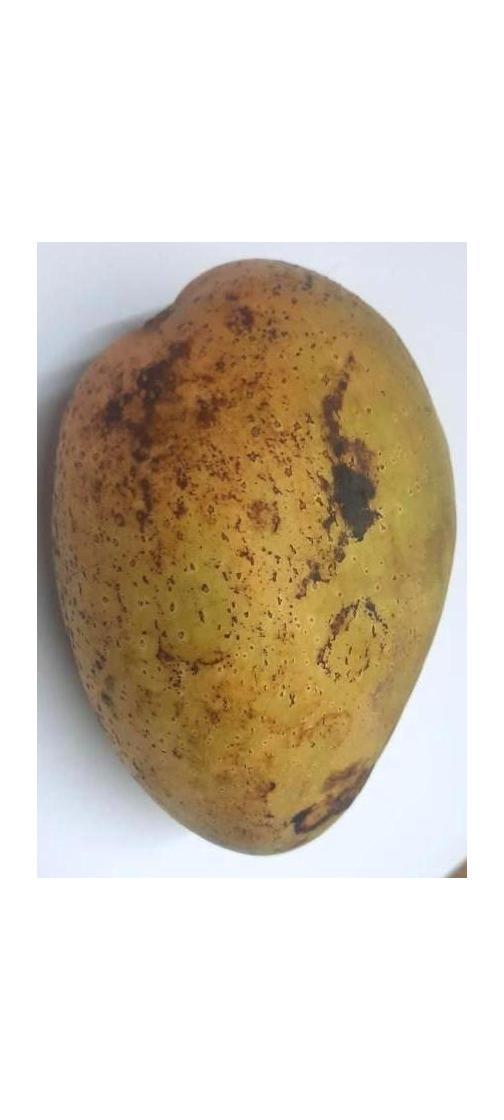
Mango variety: Ashshina Classic